Internationalist–defencist schism

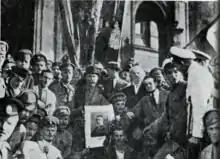
Georgy Plekhanov and Leo Deutsch leading the demonstration in favor of the June military offensive in front of the Defense Ministry in Petrograd, June 1917

To the left of the revolutionary defencists stood Internationalists like Chernov, who collaborated with the soviet leaders and even joined the Provisional Government, although he opposed both a continuation of the war and a coalition with the liberals. More principled in his opposition to the war was the Menshevik Internationalist leader Martov, who, however, was in a minority in his party until the Bolsheviks had taken power. The Mezhraiontsy group, headed by Leon Trotsky, was firmly internationalist but not necessarily revolutionary defeatist; in 1918, Trotsky resigned his ministry rather than sign the harsh peace agreement of Brest-Litovsk proposed by the Germans.